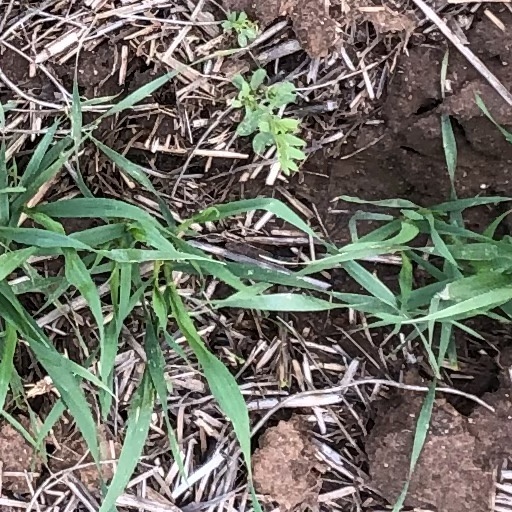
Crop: wheat